Monte (Funchal)

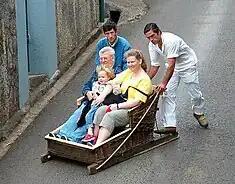
The toboggan drivers do not always wear the uniform, but ferry tourists downhill at high speeds

Presently, Monte can be accessed via the Funchal Cable Car (a gondola lift), which was first opened nearly 100 years after the opening of the cog railway. The departing station is located at Parque Almirante Reis in downtown Funchal. The length of the cable car line is , the height difference is and the journey time (one way) 15 minutes. The line has over 39 cabs with 8 seats each carrying 800 passengers per hour. Also, the basket cars or tobogan run, remains one of the most popular features of Monte for the visitors. This enables visitors to be transported downhill to Livramento through the streets at fairly high speeds in large wicker baskets known as carros de cesto do Monte, conducted by two drivers wearing the traditional white uniform with straw boaters.